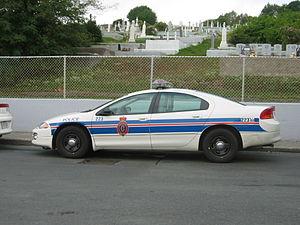
La Dodge Intrepid est une automobile de classe routière fabriquée par Dodge de septembre 1998 à août 2004. Elle était destinée à remplacer la phase I de l'Intrepid des années 1990.